Christmastide

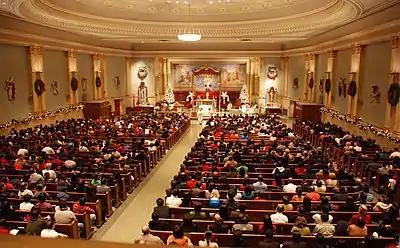
Many Christians attend church services to celebrate the birth of Jesus Christ.

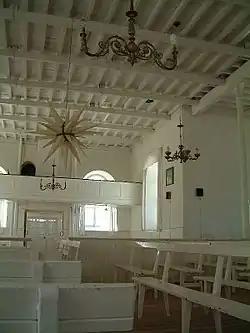
The Moravian star is a common decoration seen in many Christian households and churches, especially those of Moravians, during Christmastide and Epiphanytide

During the Christmas season, various festivities are traditionally enjoyed and buildings are adorned with Christmas decorations, which are often set up during Advent. These Christmas decorations include the Nativity Scene, Christmas tree, Moravian star, Illuminations and various Christmas ornaments. In the Western Christian world, the two traditional days on which Christmas decorations are removed are Twelfth Night, Baptism of Jesus and Candlemas. Any not removed on the first occasion should be left undisturbed until the second. Leaving the decorations up beyond Candlemas is considered to be inauspicious. "The Saint Andrew Daily Missal" (1945), authored by Dom Gaspar Lefebvre, stipulates: